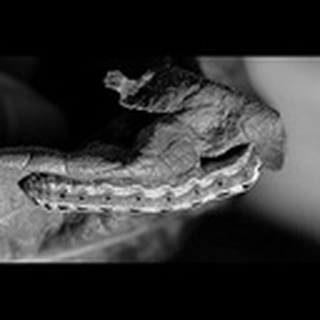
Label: cotton_army_worm